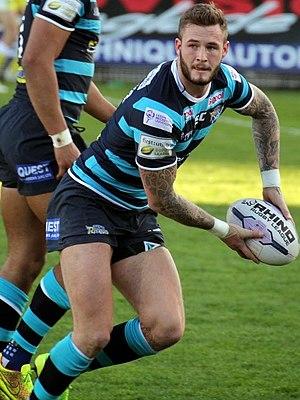
Les Castleford Tigers sont un club professionnel anglais de rugby à XIII basé à Castleford dans le Yorkshire de l'Ouest. Ils évoluent dans la Super League qui est le championnat élite d'Europe. Bien que n'ayant jamais remporté le championnat, le club s'est imposé à quatre reprises en Challenge Cup : 1934, 1969, 1970 et 1986.
Le Steve Prescott Man of Steel Award est un prix annuel qui récompense le meilleur joueur de l'année de Super League.
Zak Hardaker, né le 17 octobre 1991 à Pontefract, est un joueur de rugby à XIII anglais évoluant au poste d'arrière ou de centre dans les années 2010. Il participe activement aux titres remportés par les Leeds Rhinos au début des années 2010 dont trois titres Super League, un titre de World Club Challenge et deux titres de Challenge Cup. Il est par ailleurs élu meilleur joueur de la Super League en 2015.